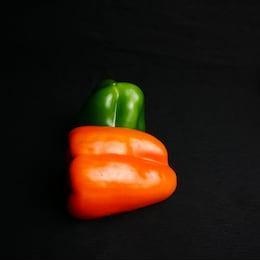
Label: capsicum